Reconstruction (architecture)

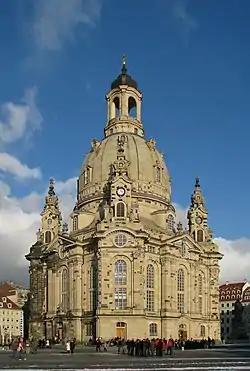
Frauenkirche (Church of Our Lady, opened in 2005) in Dresden, Germany, reconstructed after its destruction during World War II

Reconstruction in architectural conservation is the returning of a place to a known earlier state by the introduction of new materials. It is related to the architectural concepts of restoration (repairing existing building fabric) and preservation (the prevention of further decay), wherein the most extensive form of reconstruction is creating a replica of a destroyed building.